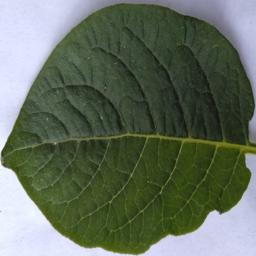
Etiqueta: Sana